Stillwater Central Railroad

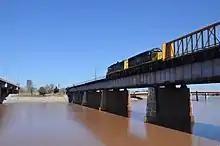
Stillwater Central Railroad train crossing the Oklahoma River approaching Oklahoma City

Stillwater Central Railroad is a shortline railroad operating in Oklahoma.